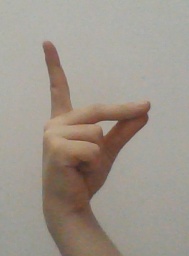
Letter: ta